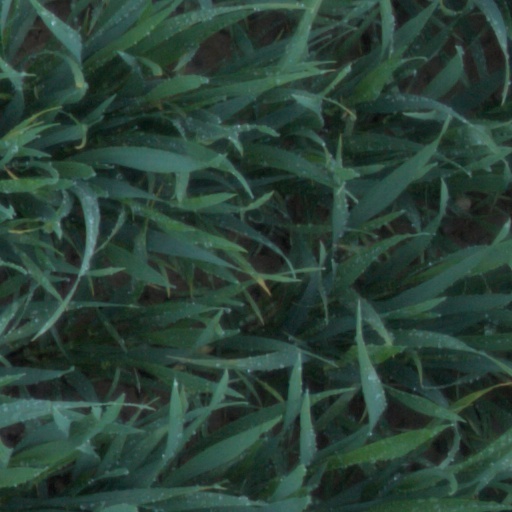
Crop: wheat